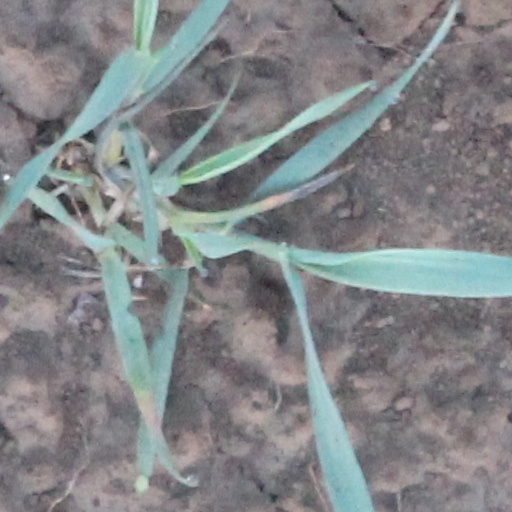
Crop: wheat